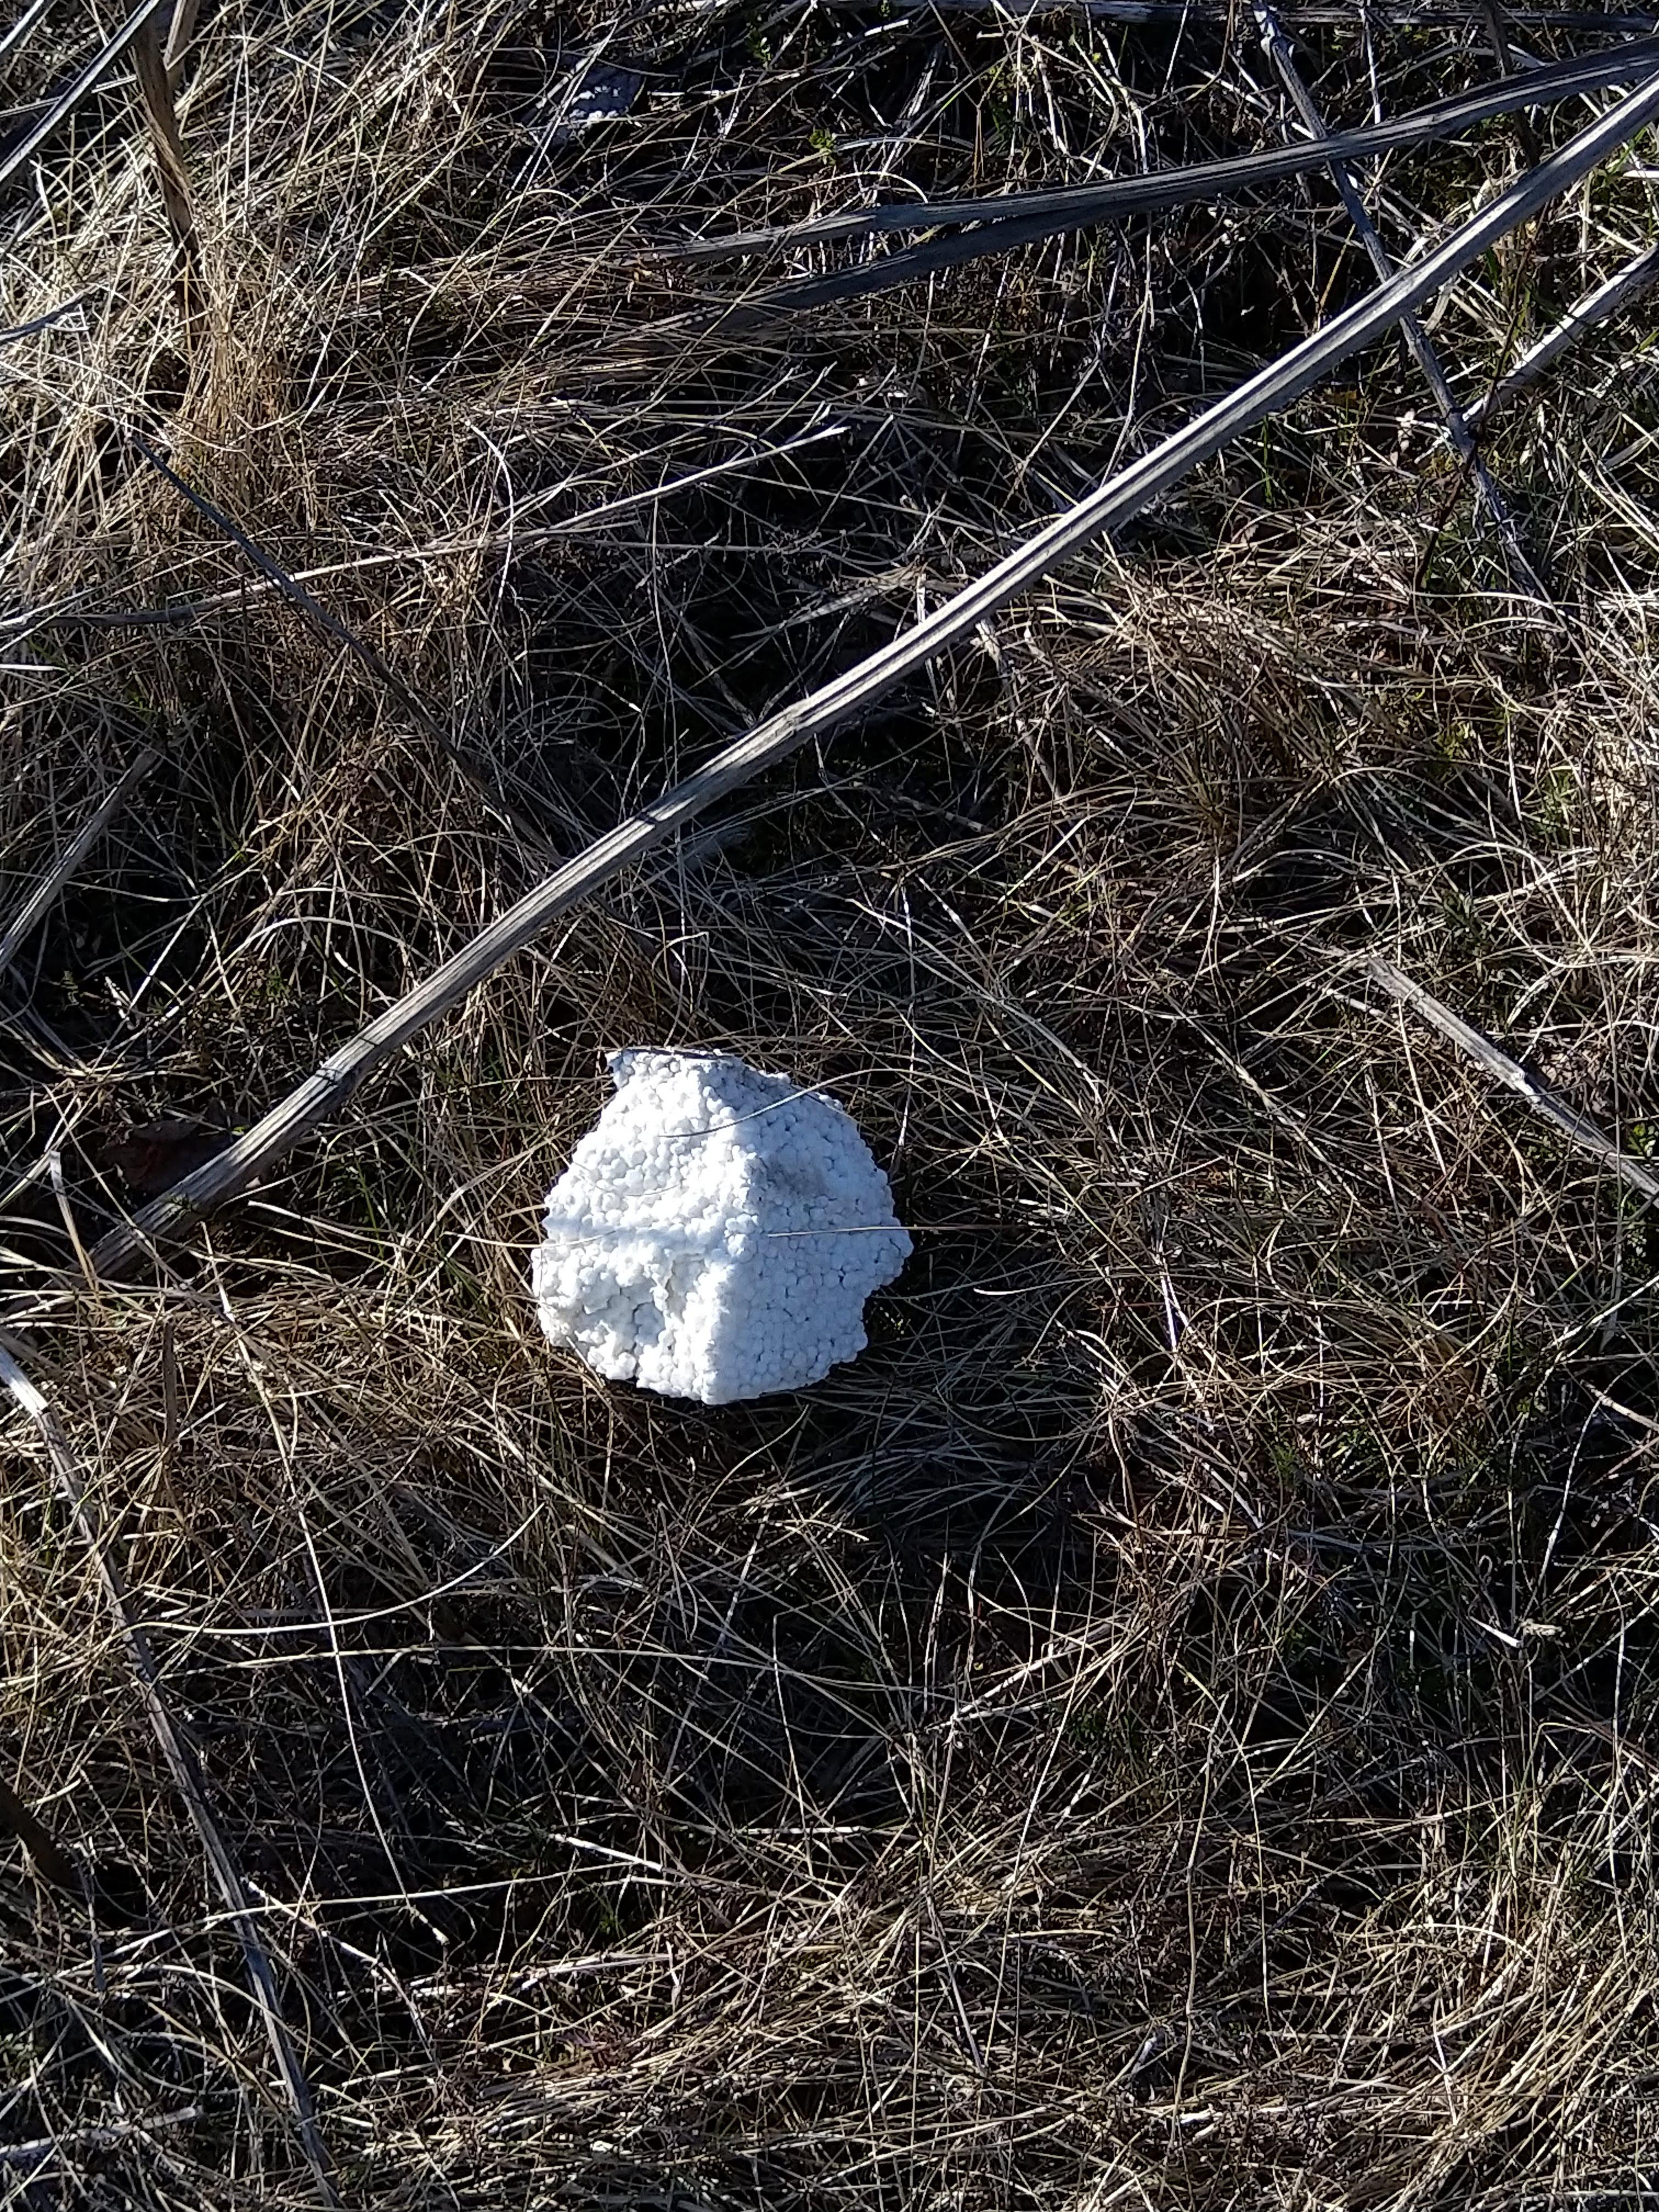
Object: Styrofoam piece (Styrofoam piece)